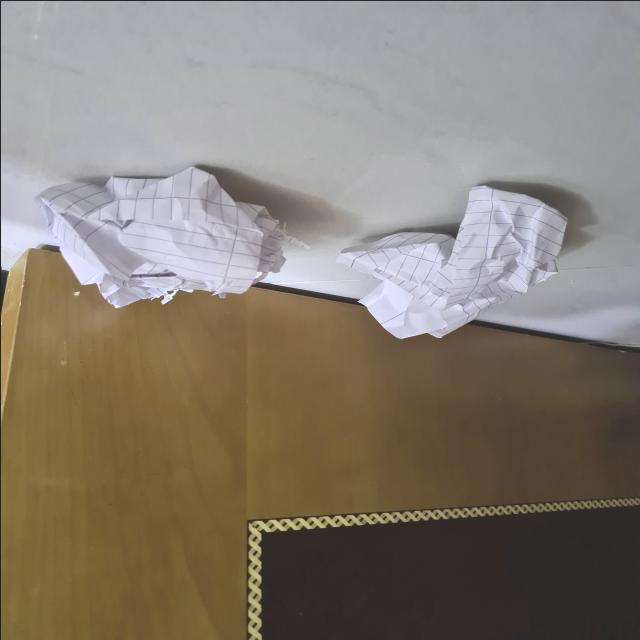
Label: tissues